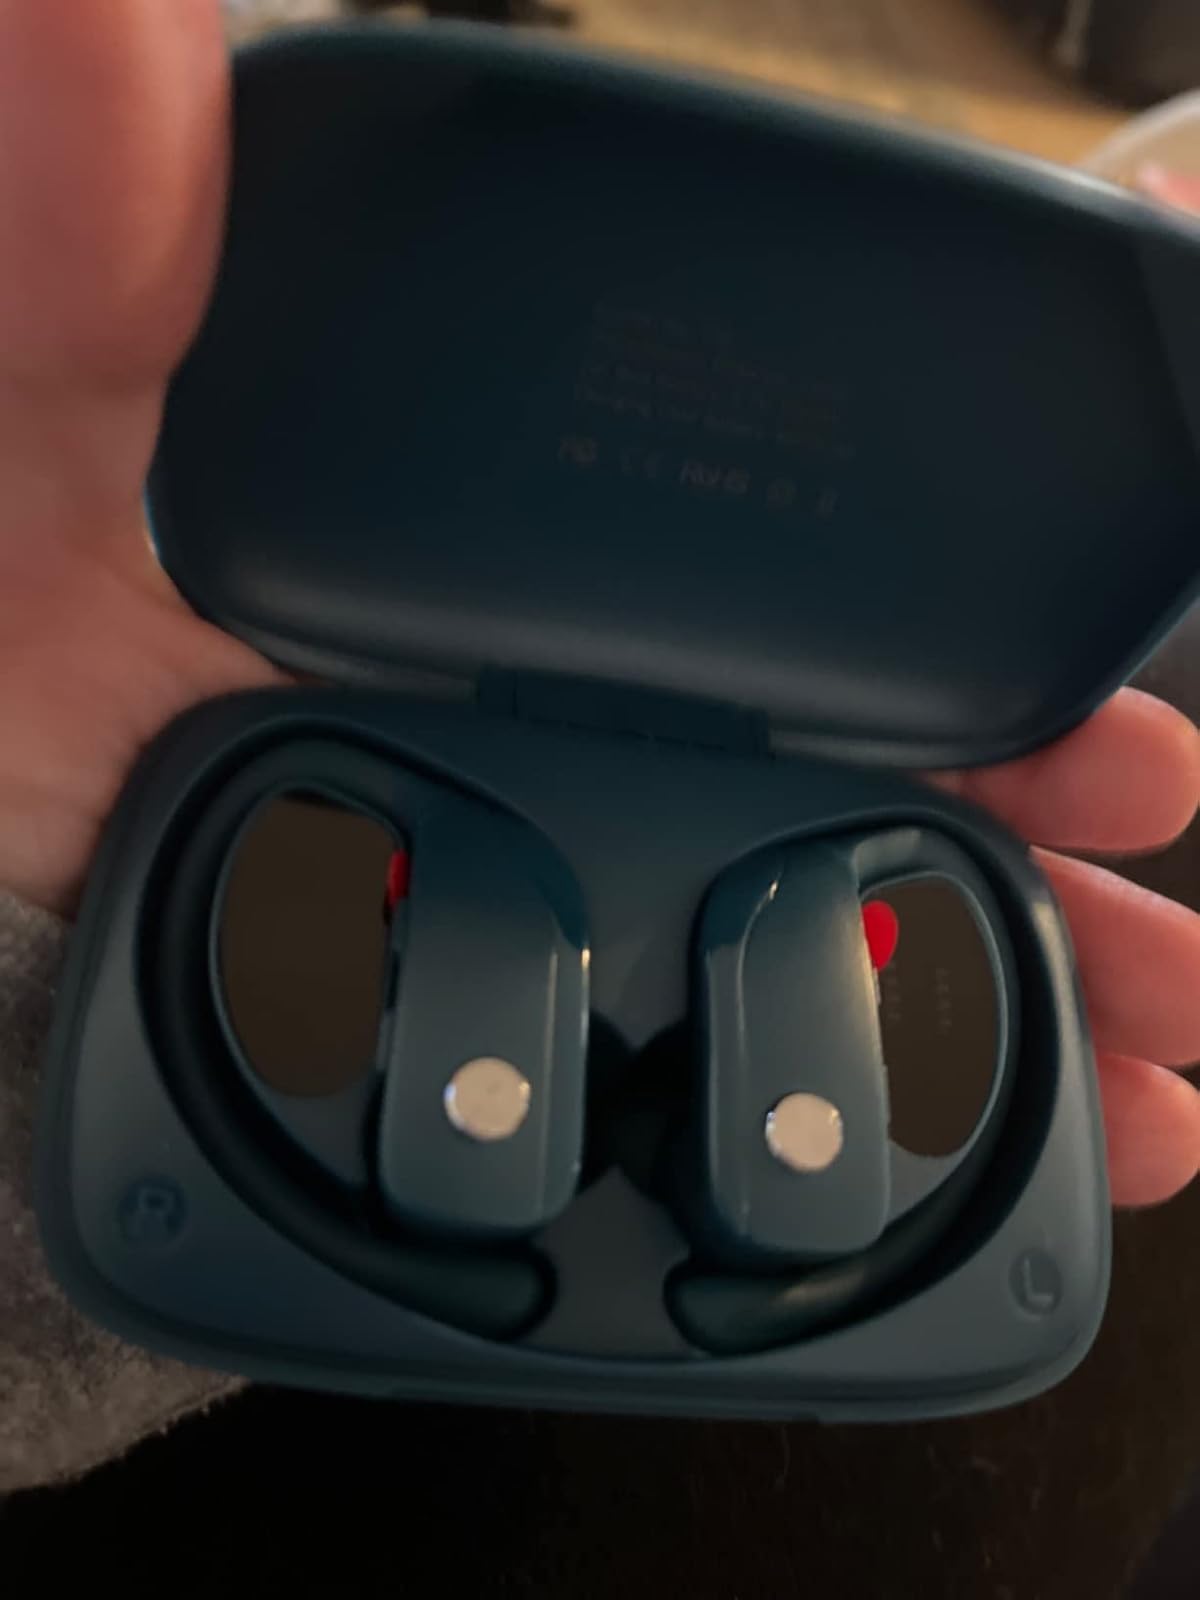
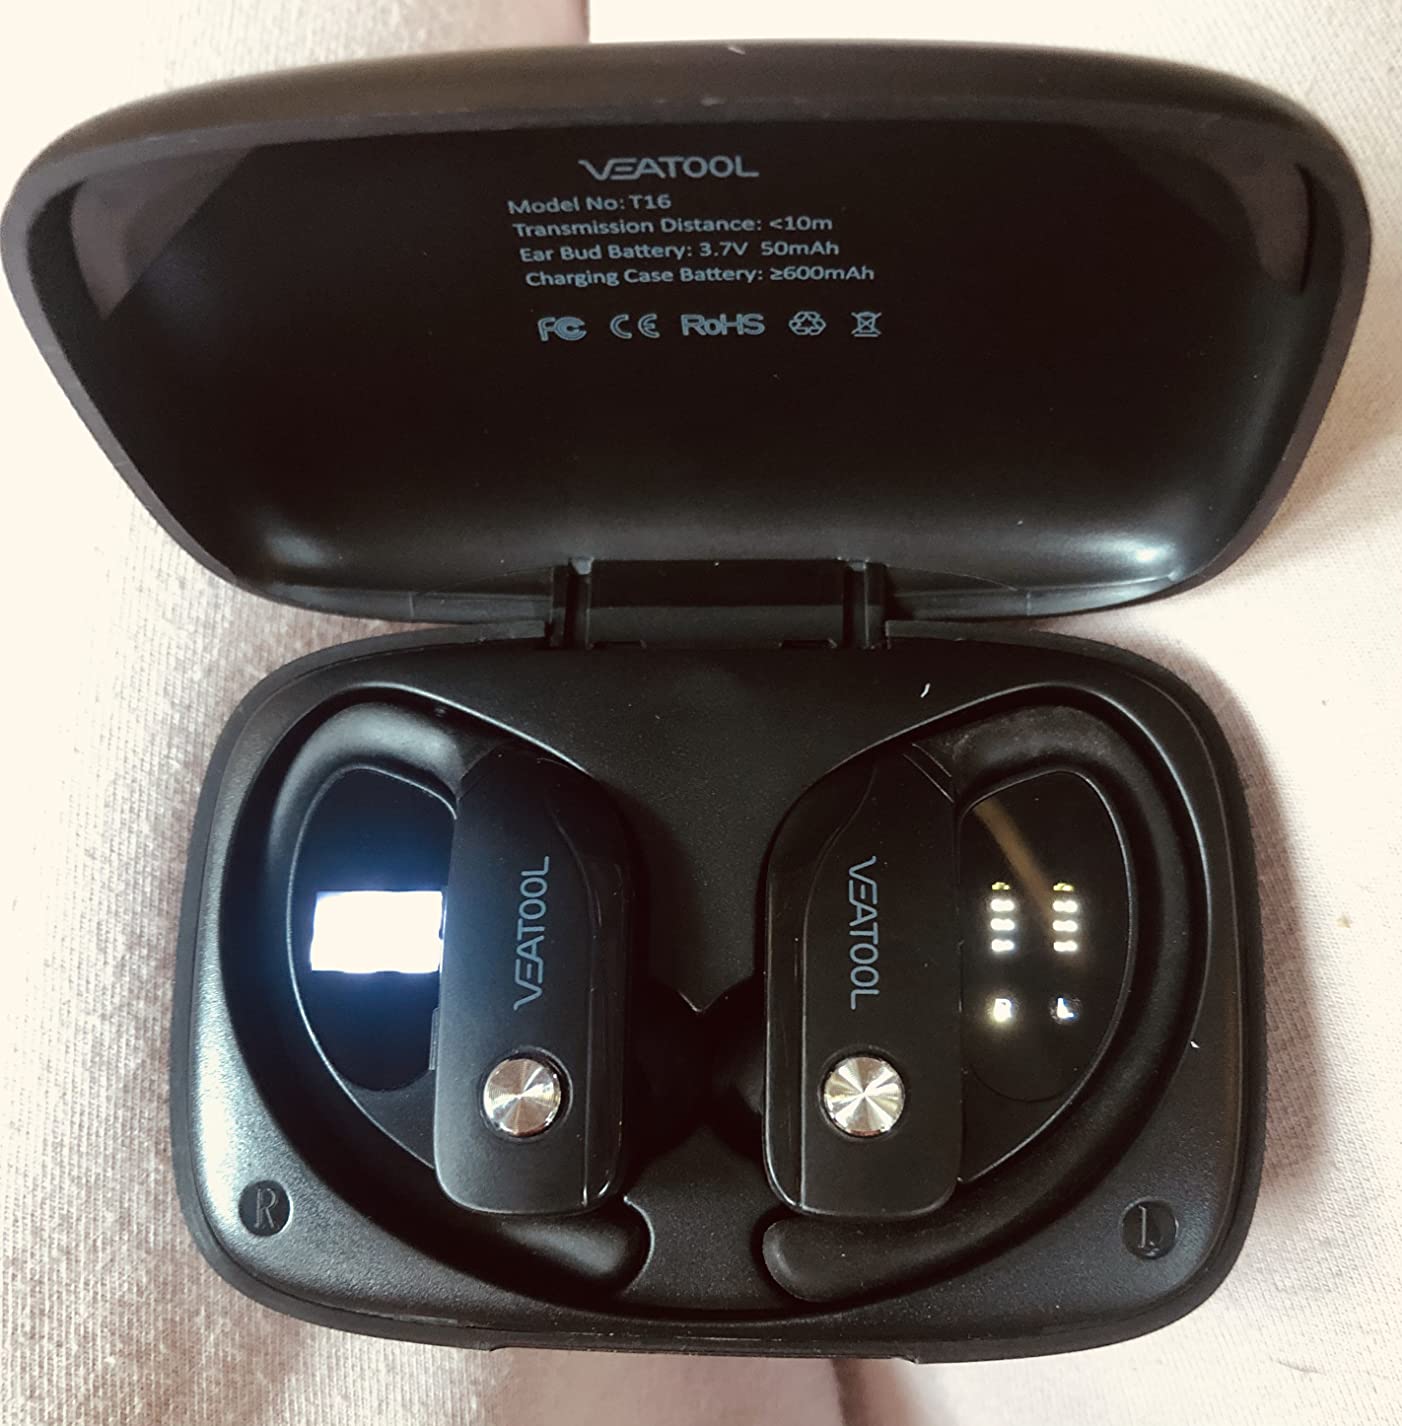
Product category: earbuds
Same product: no